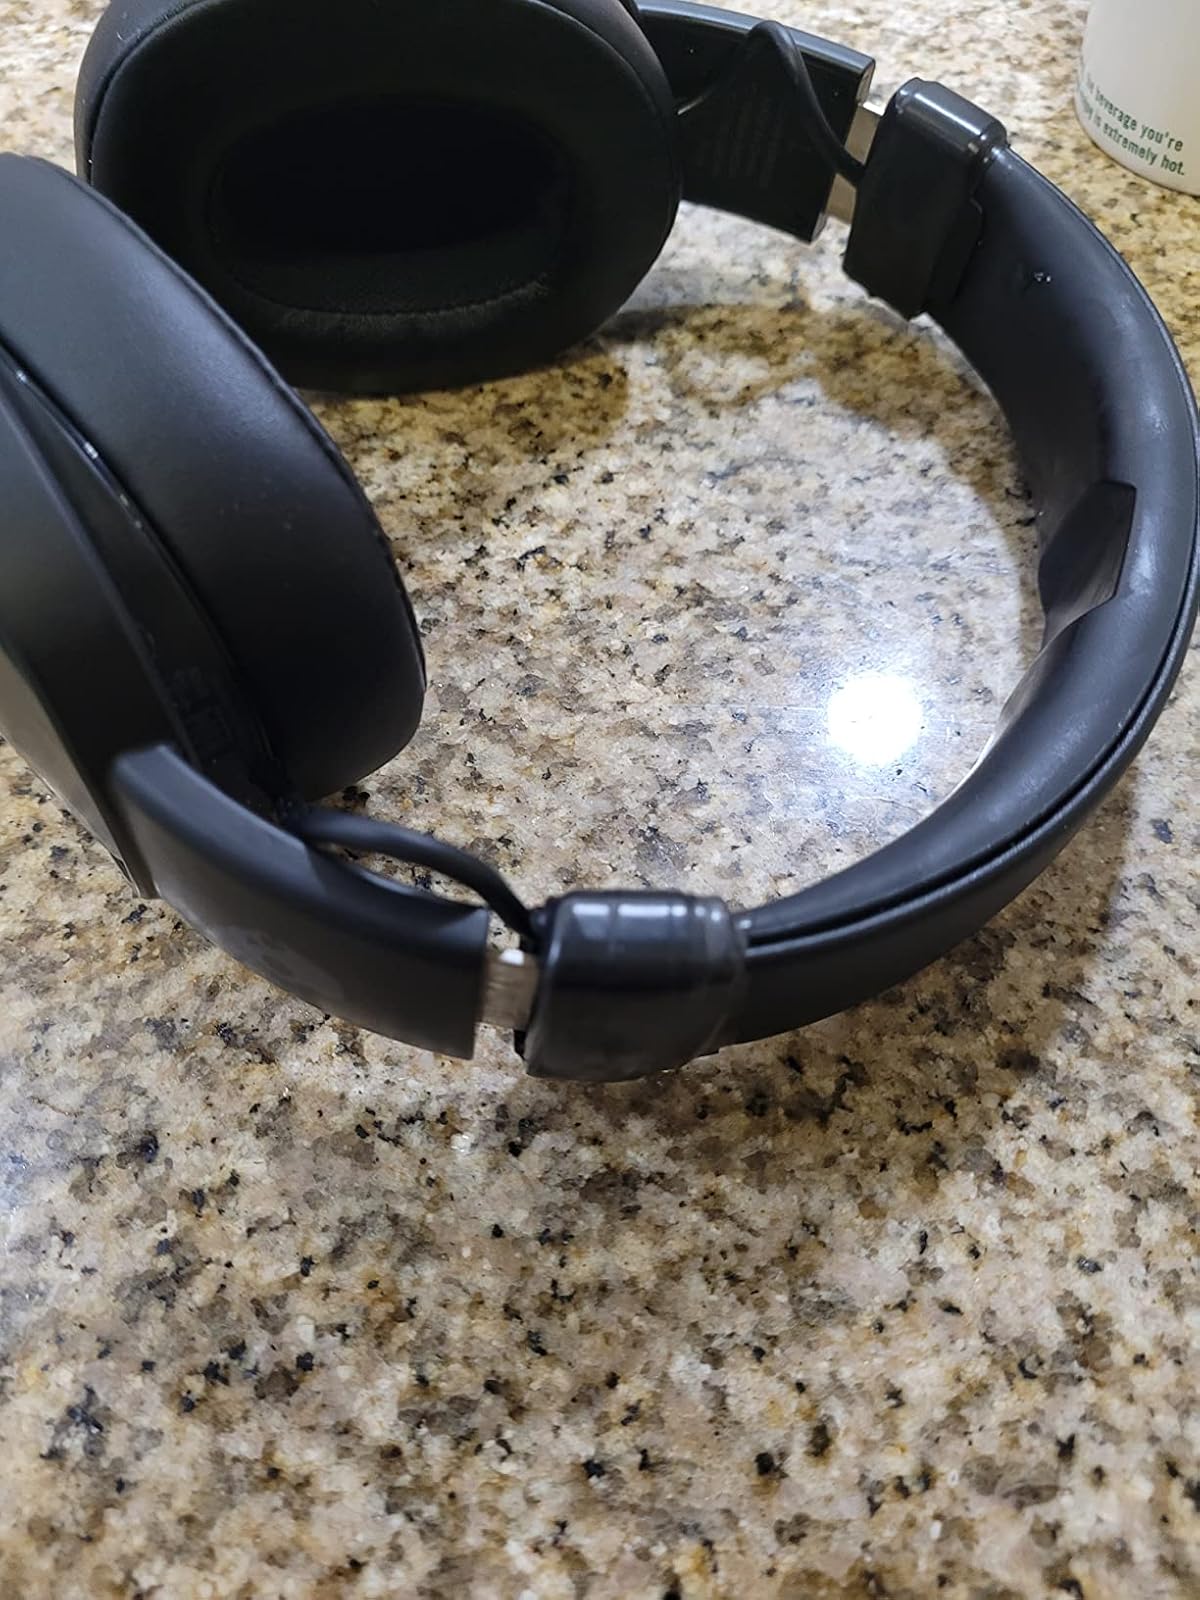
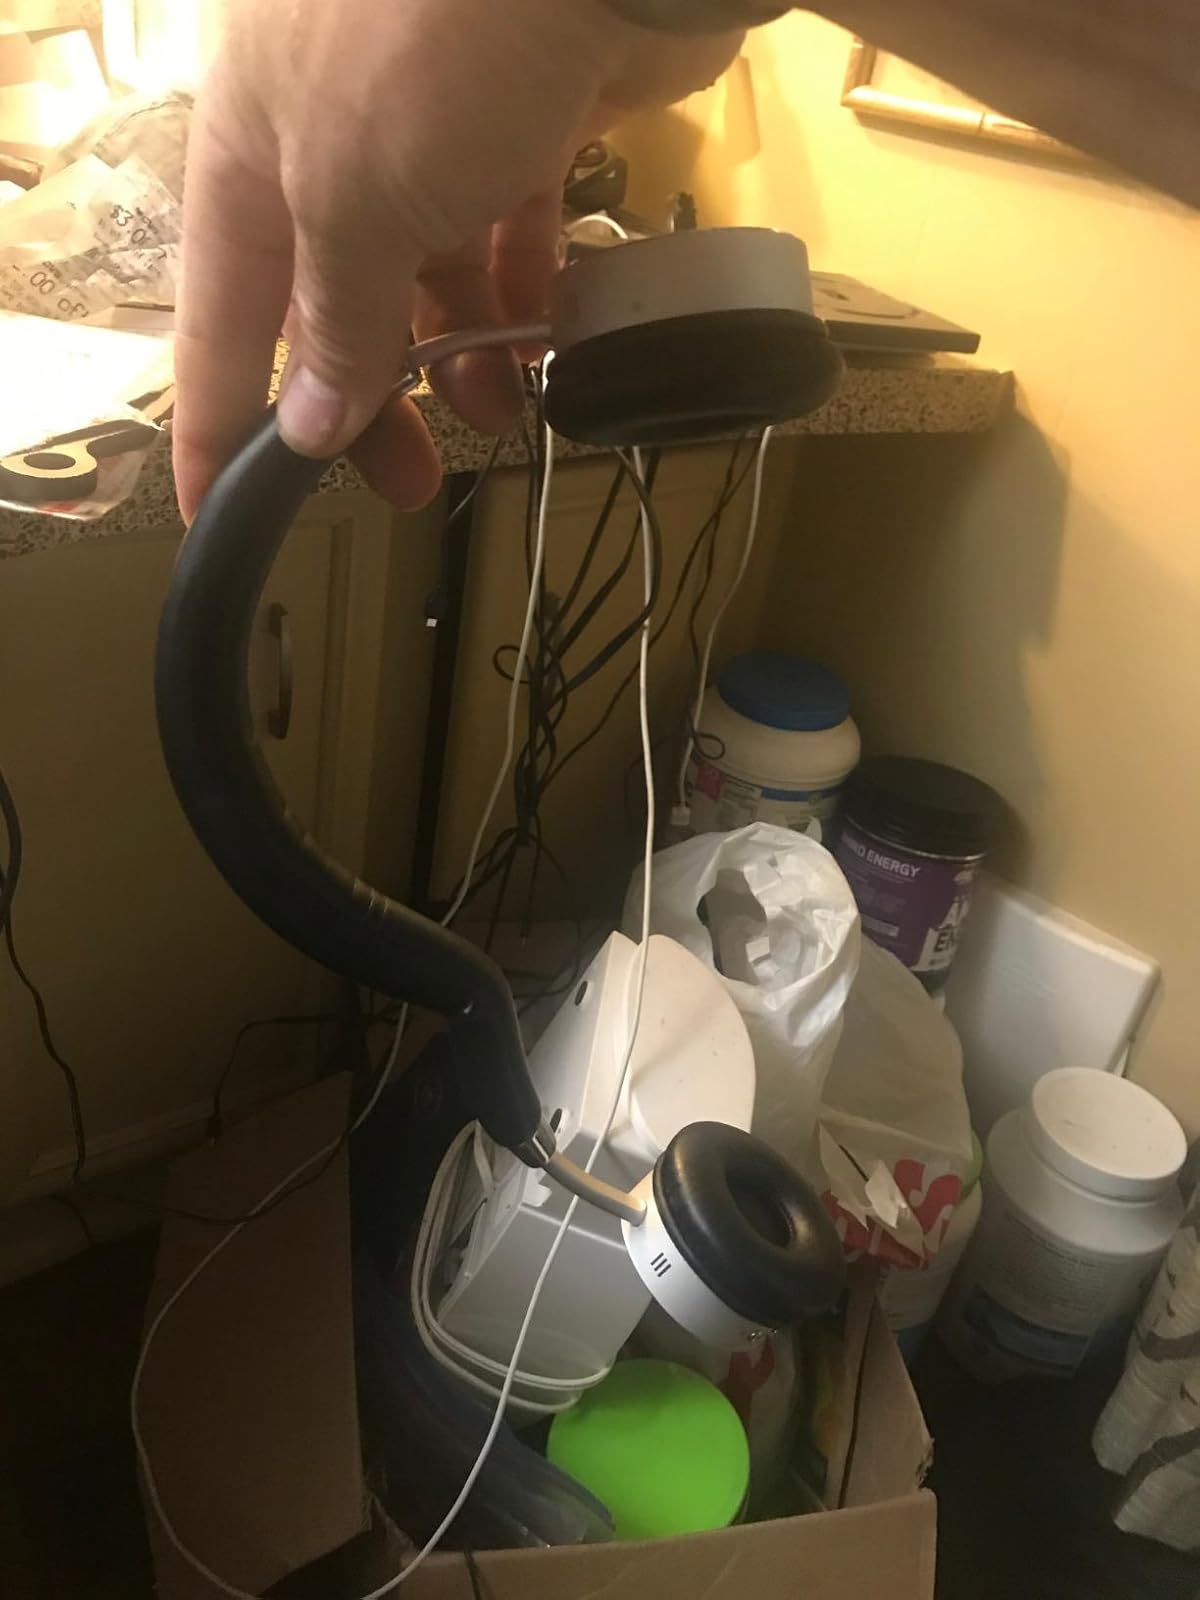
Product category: headphones
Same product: no